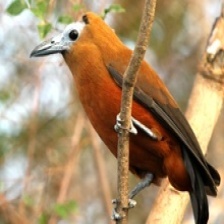
Species: CAPUCHINBIRD
Scientific name: PERISSOCEPHALUS TRICOLOR